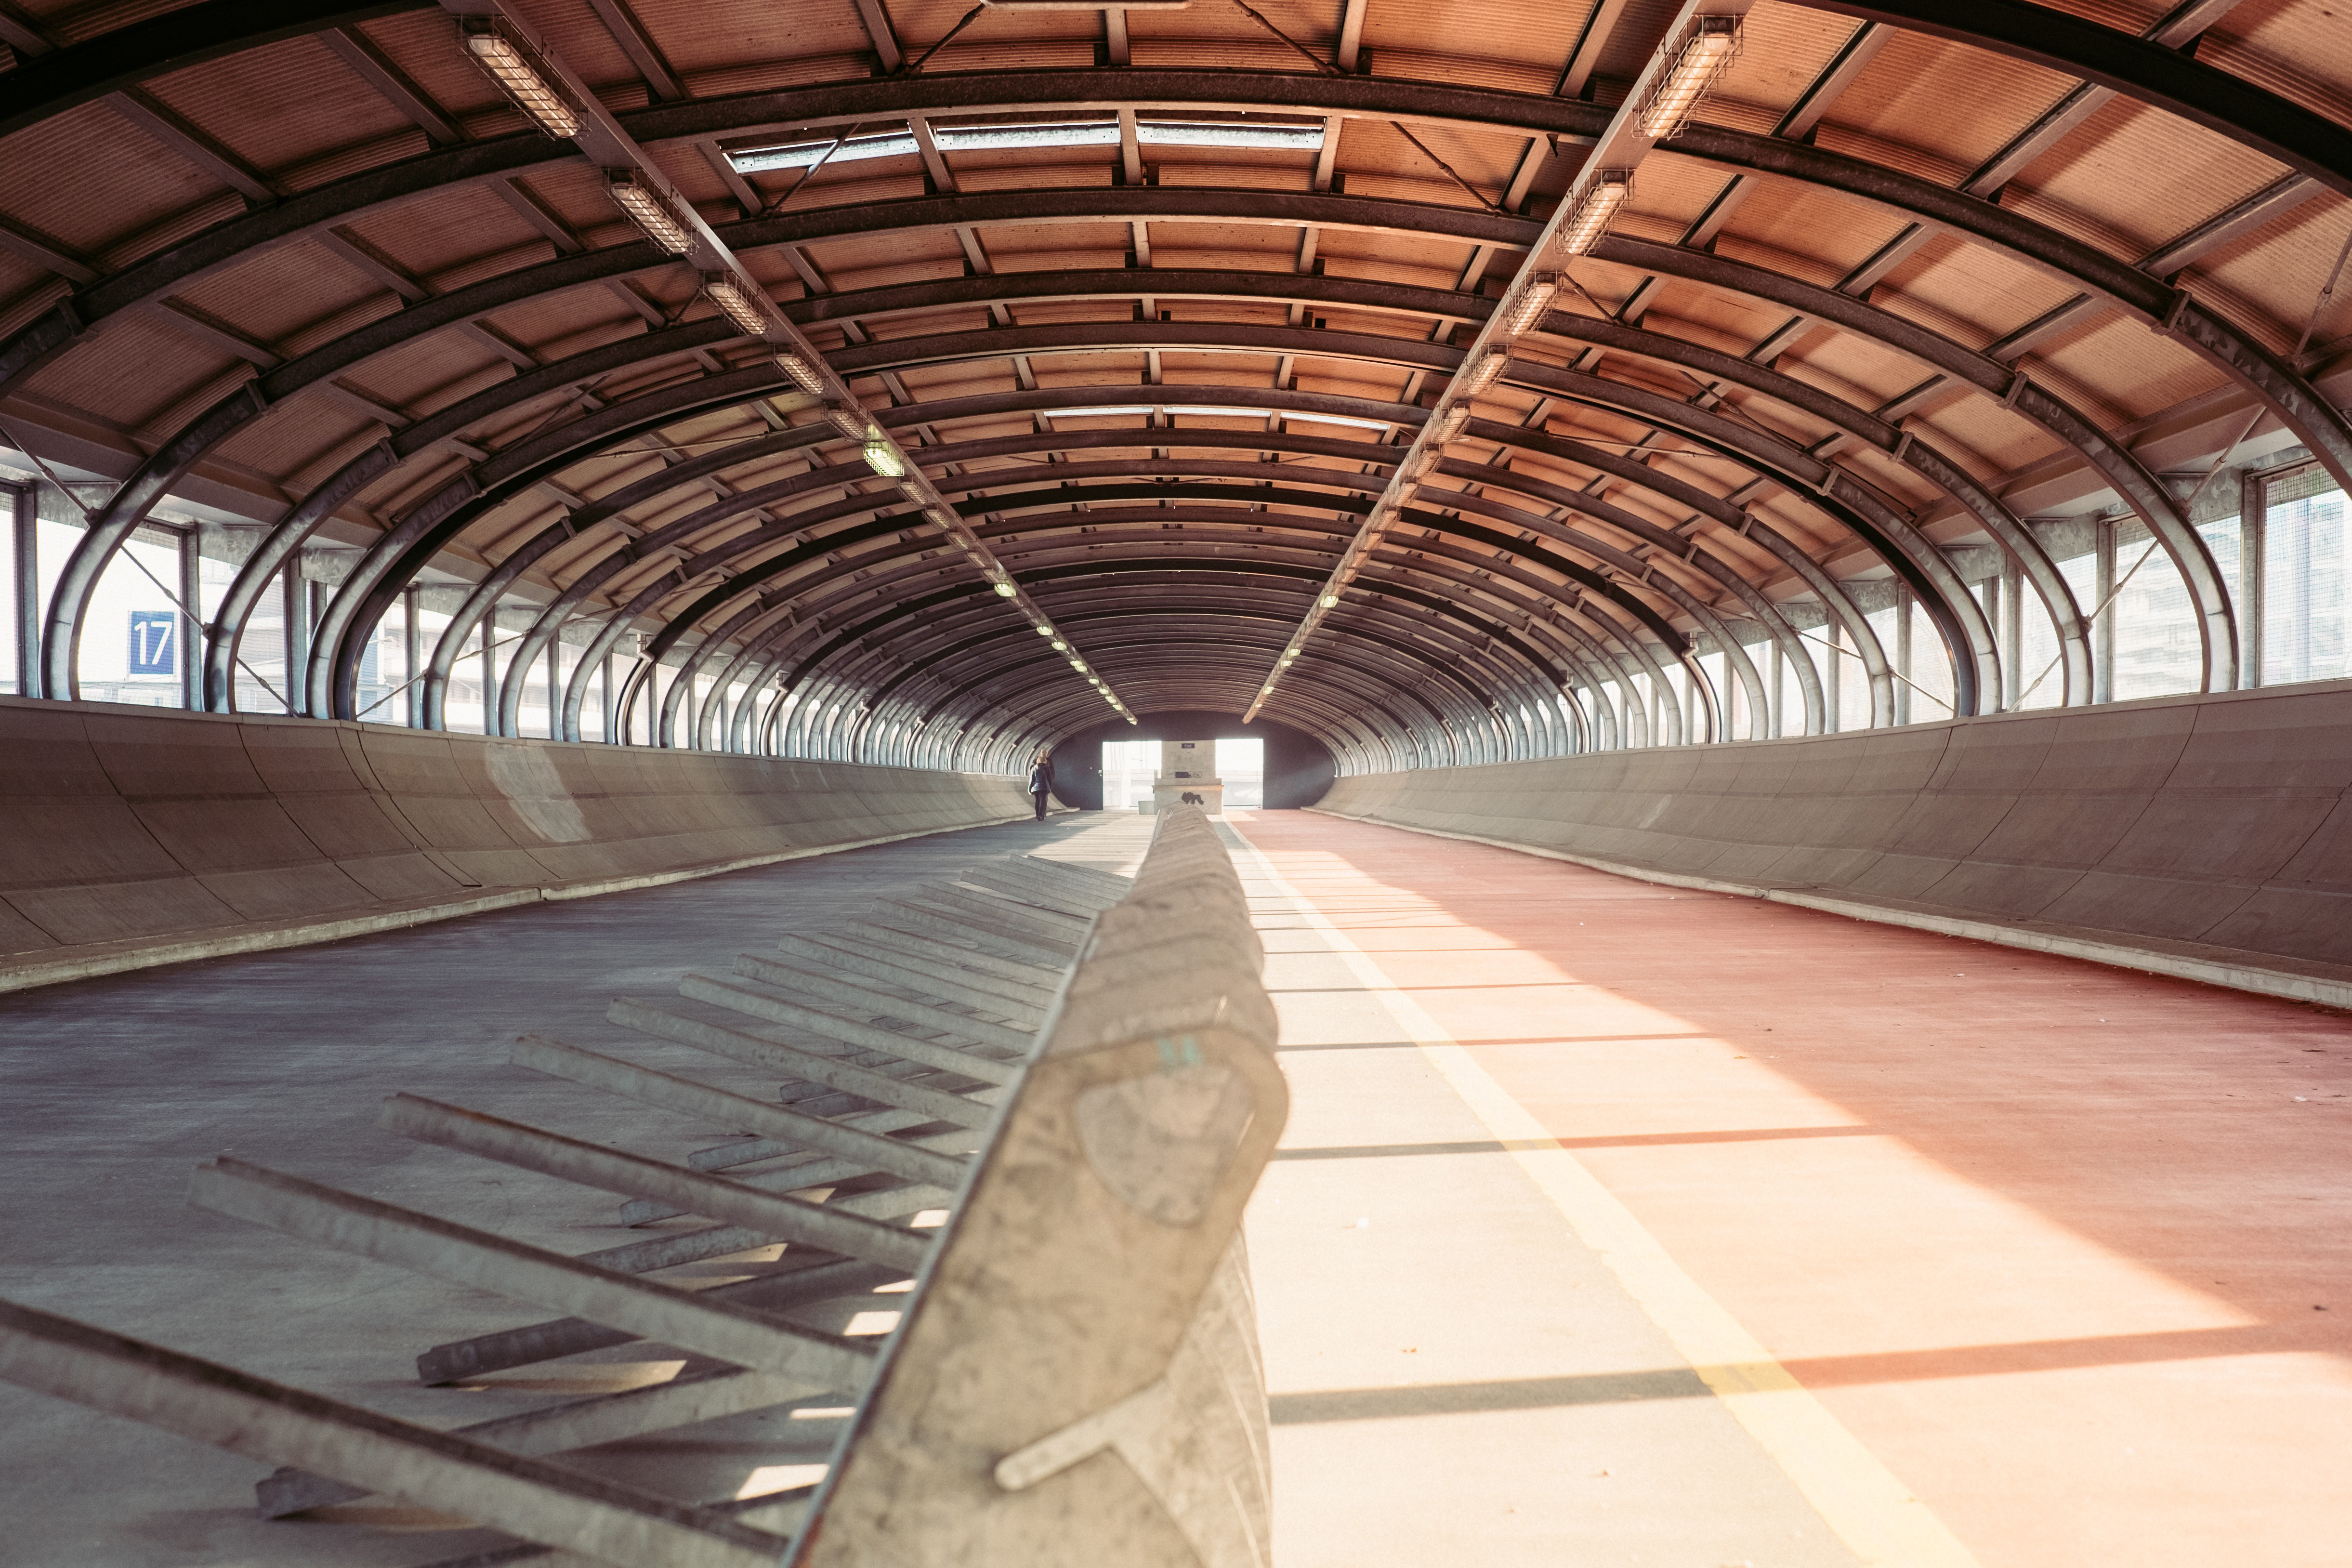
infrastructure, building, Burr truss, architecture, daylighting, steel, thoroughfare, subway, tunnel, hangar